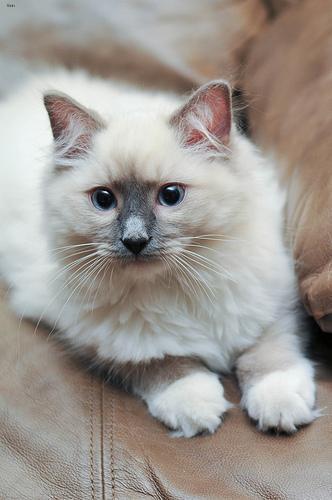
Ragdoll